James Reavis

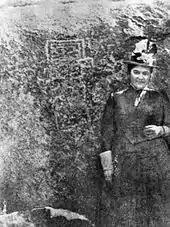
Third baroness of Arizona standing in front of "Inicial Monument"

By the time Reavis returned to Arizona Territory in August 1887, he was using the name "James Addison Peralta-Reavis". He went to Tucson to file a new claim on behalf of his wife, Doña Sophia Micaela Maso Reavis y Peralta de la Córdoba, third Baroness of Arizona. Before making the formal filing, Reavis hired a carriage and took a trip to the mountains south of Phoenix. During this trip, his wife and he happened across the "Inicial Monument" that marked her great-grandfather's land.